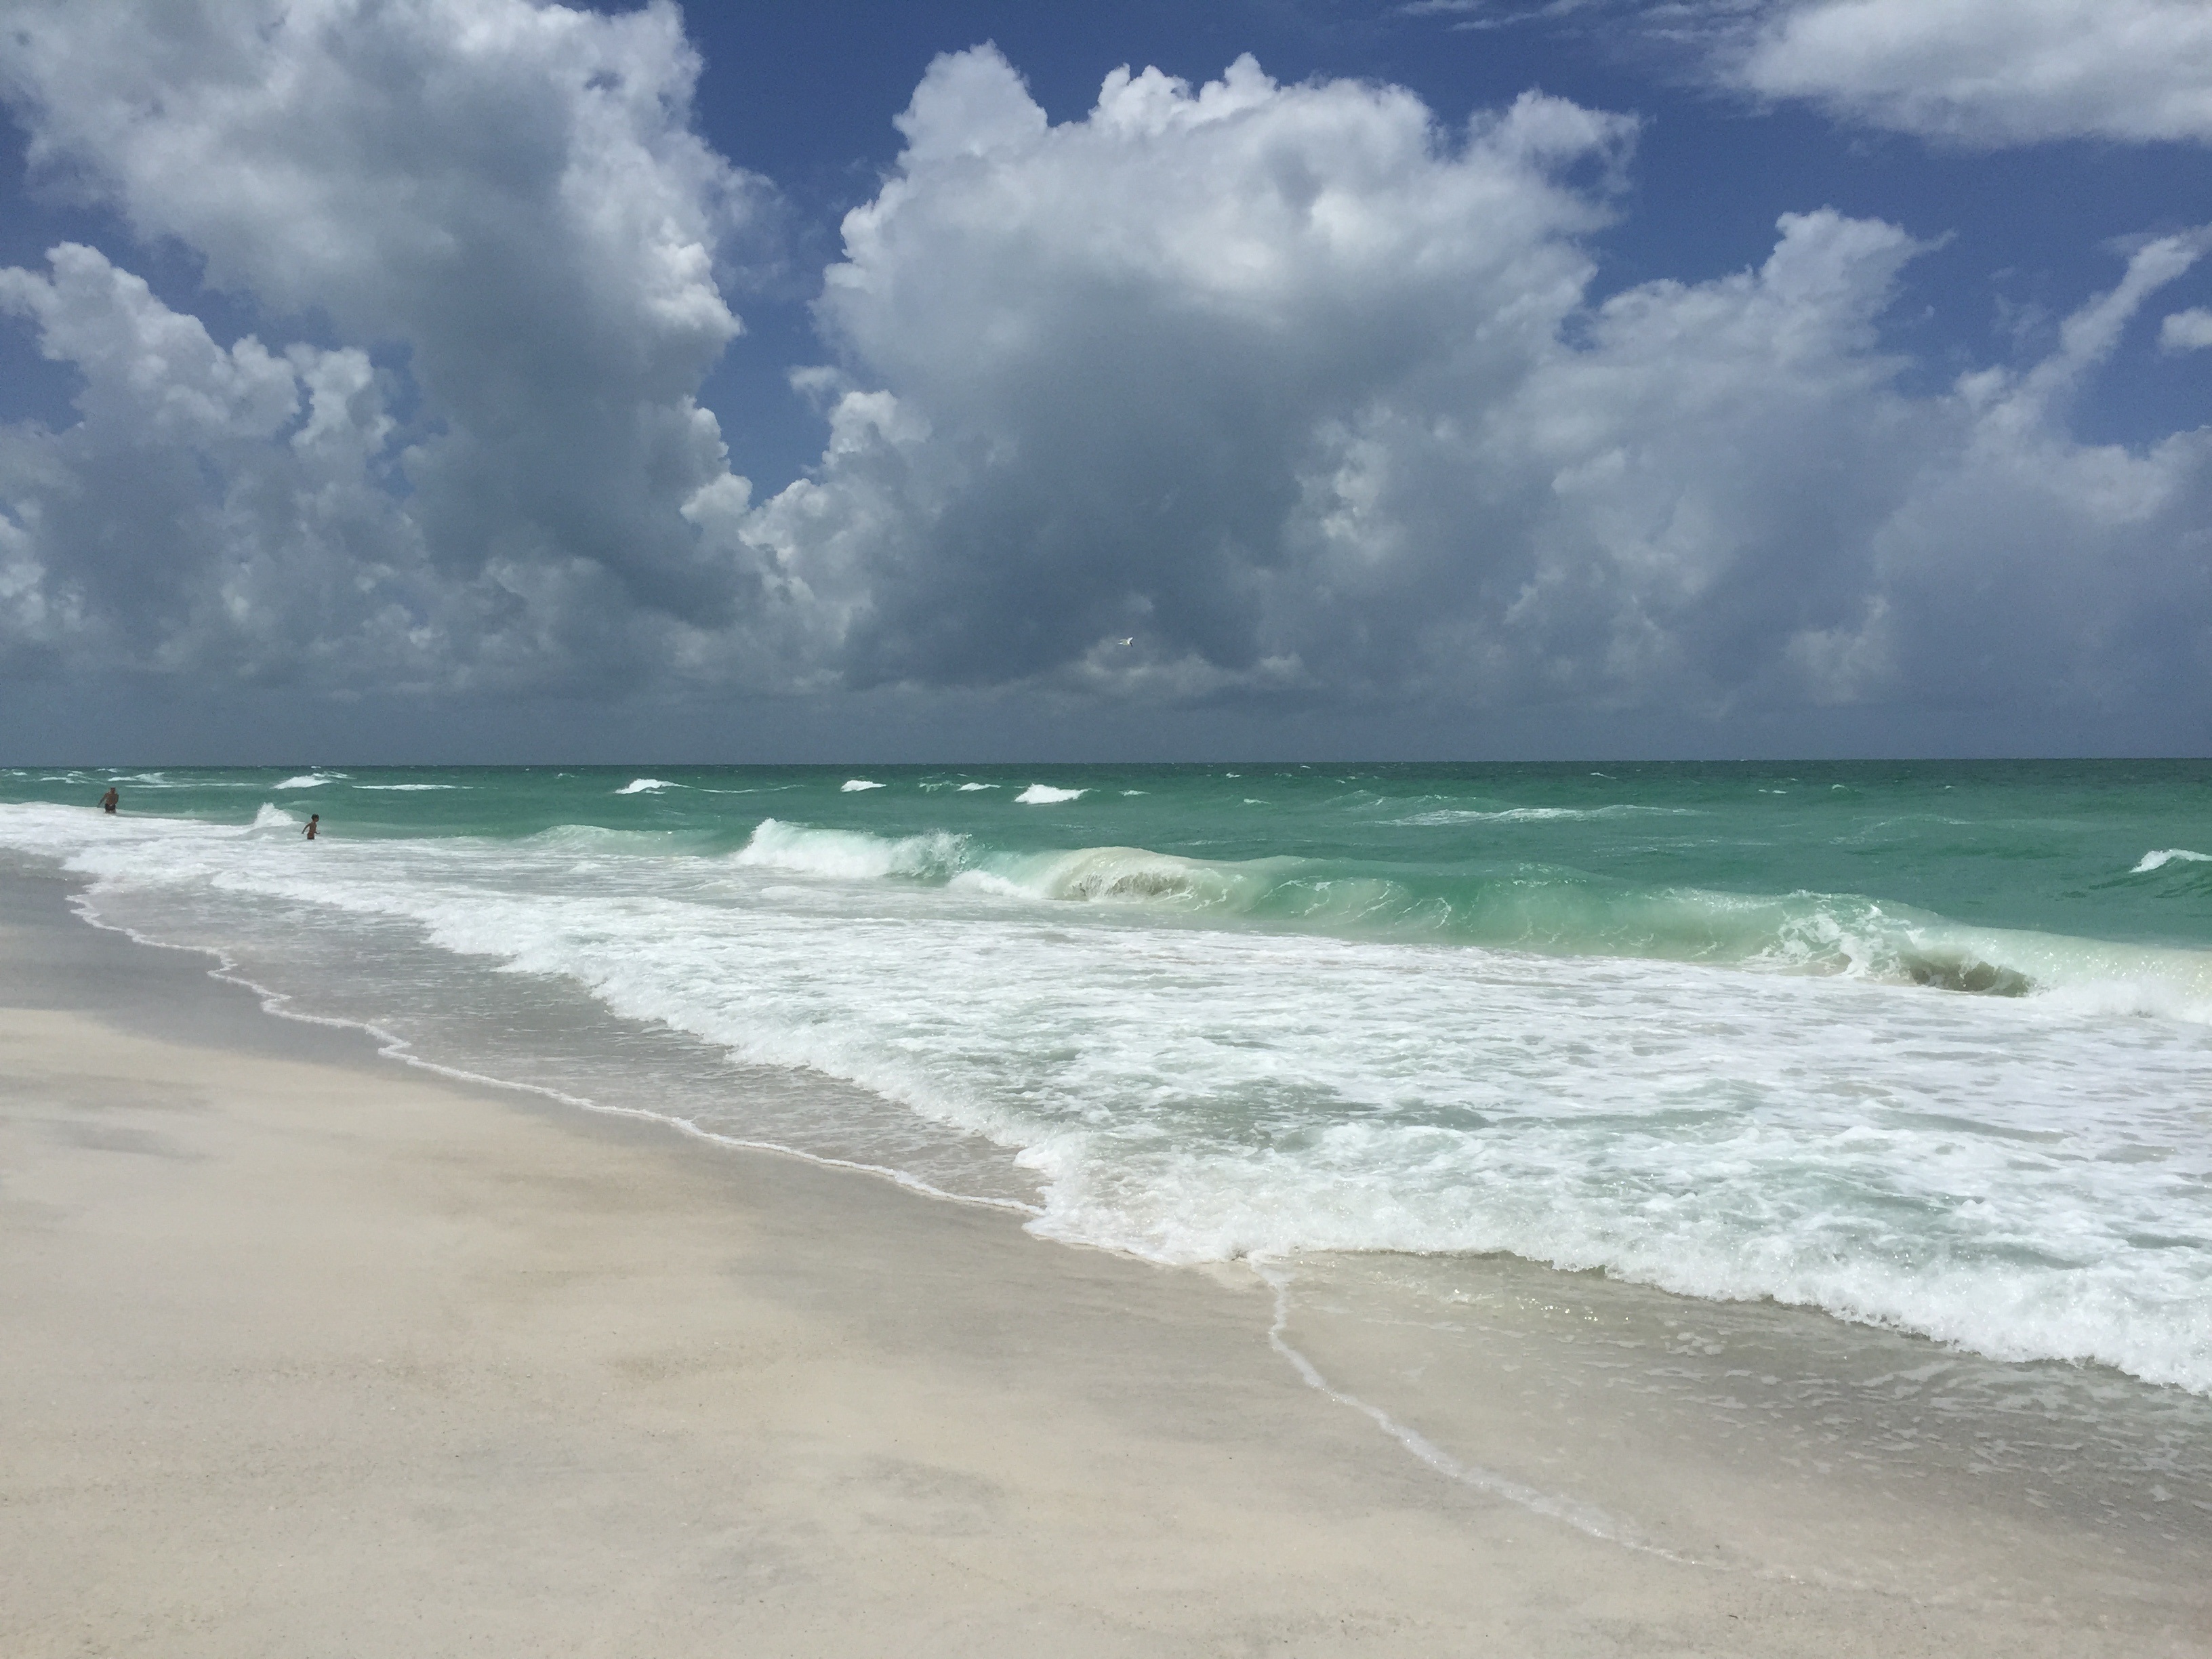
beach, sea, coast, sand, ocean, horizon, cloud, sky, shore, wave, wind, summer, vacation, bay, body of water, himmel, cape, wind wave